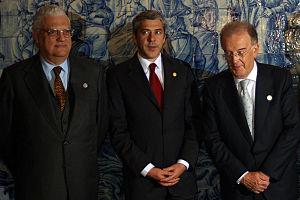
José Sócrates [ ʒuˈzɛ ˈsɔkɾɐtɨʃ ], né le 6 septembre 1957 à Alijó, est un homme d'État portugais, membre du Parti socialiste et Premier ministre de 2005 à 2011.